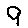
Label: 9